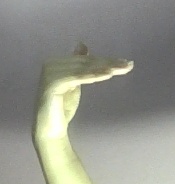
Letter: khaa